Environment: real
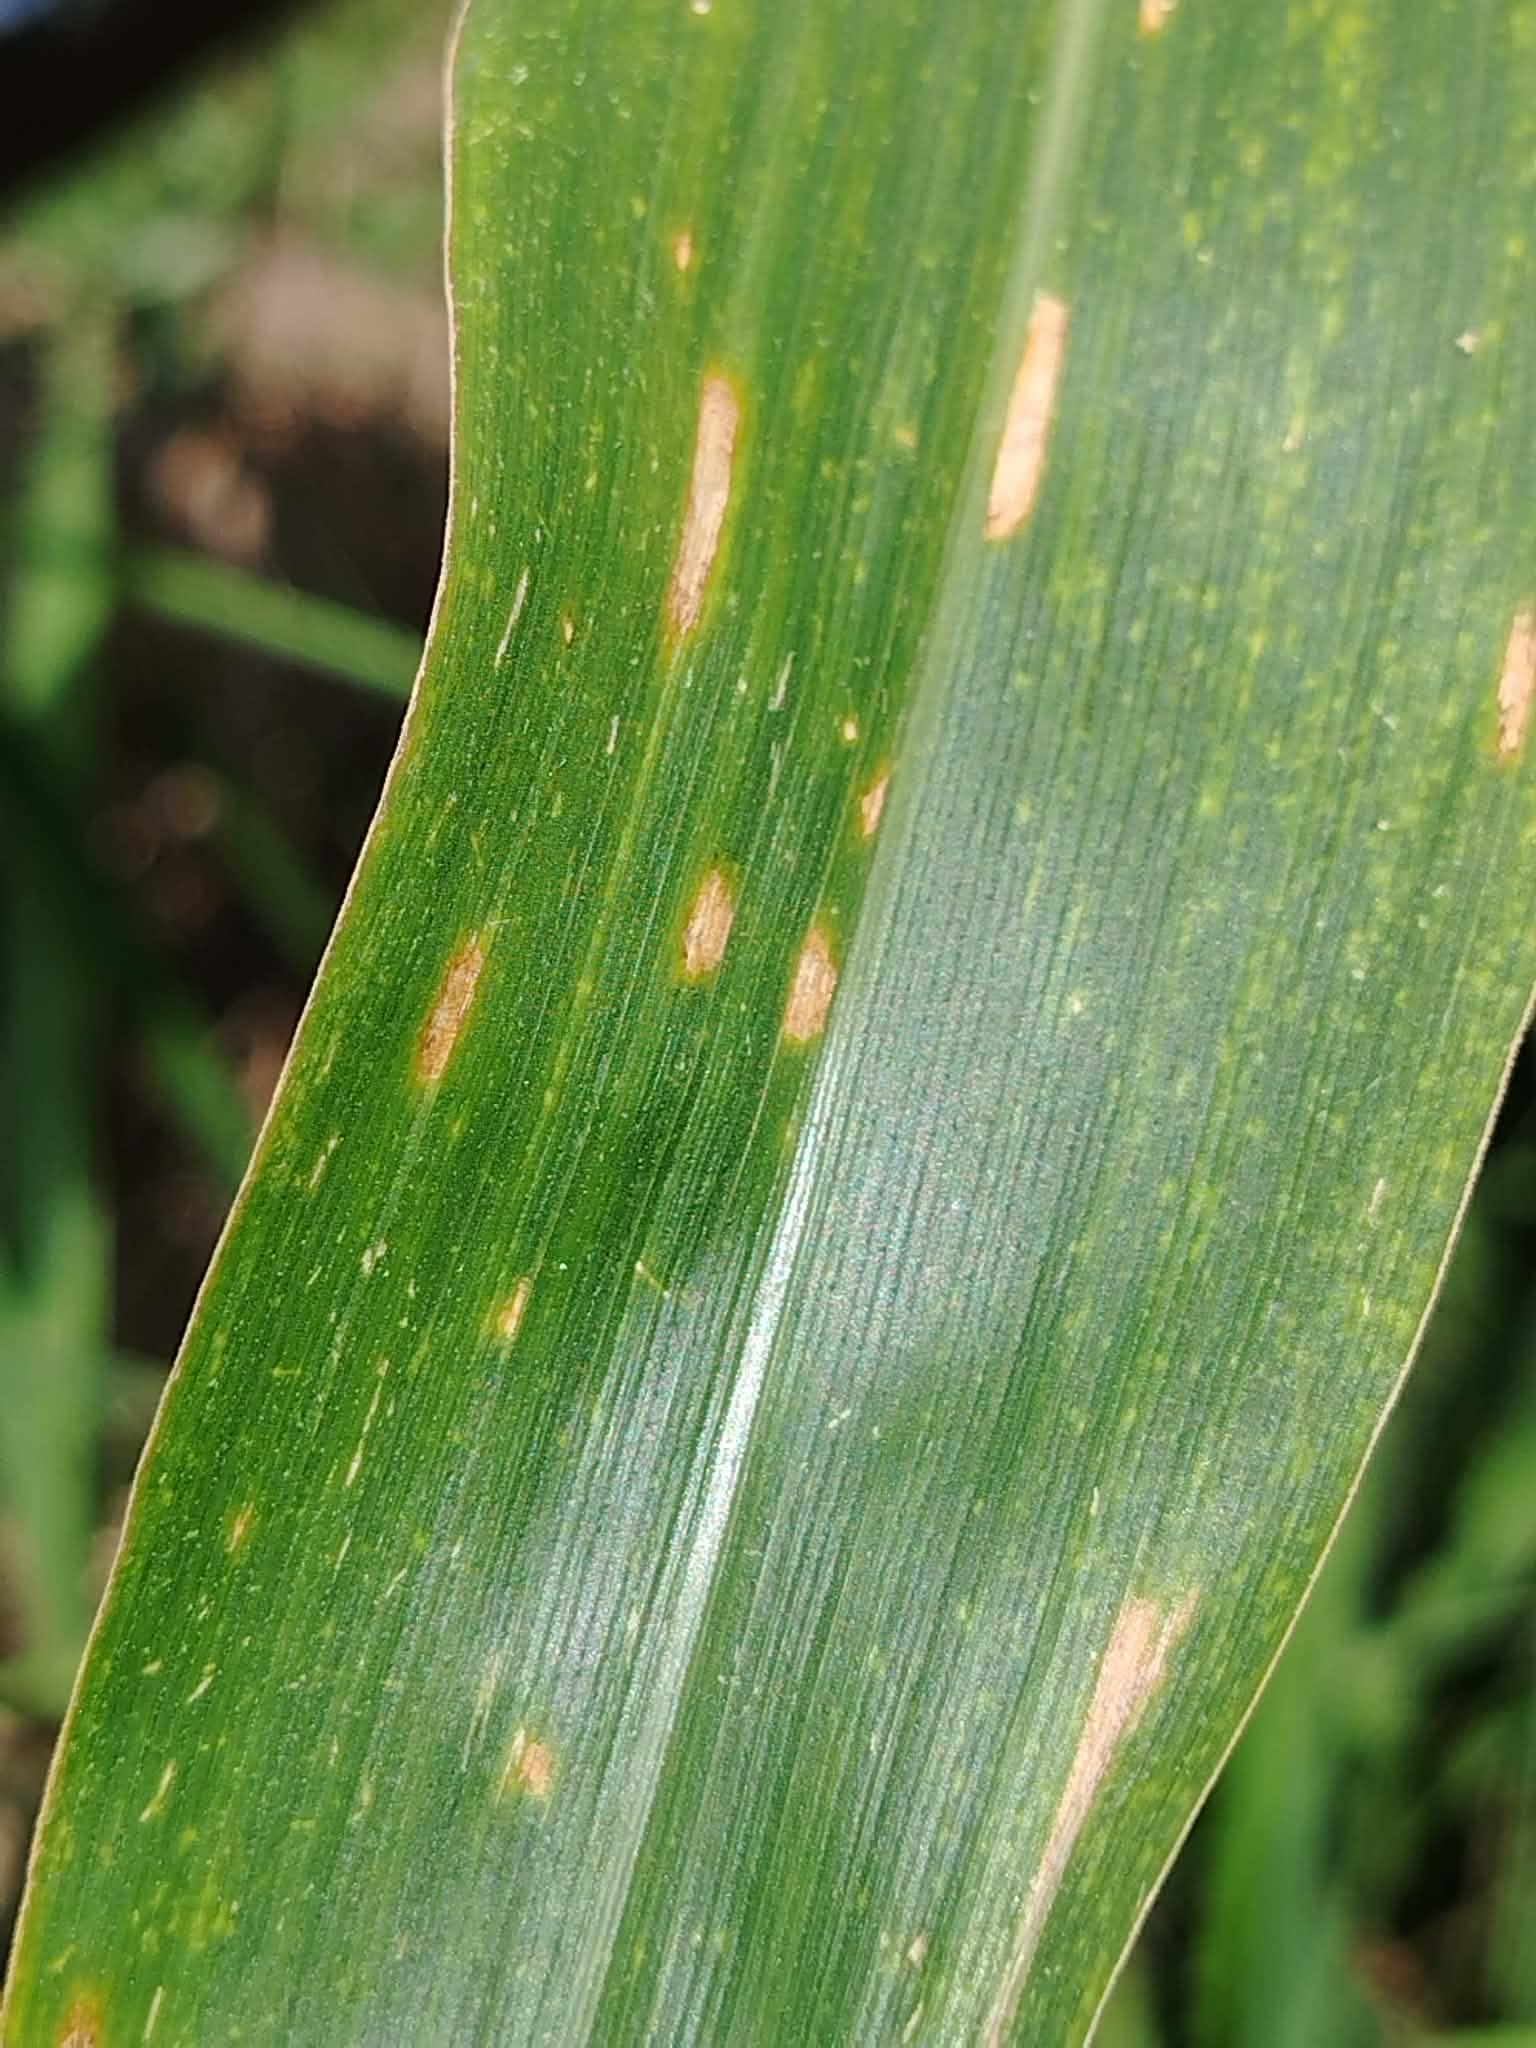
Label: gray_leaf_spot